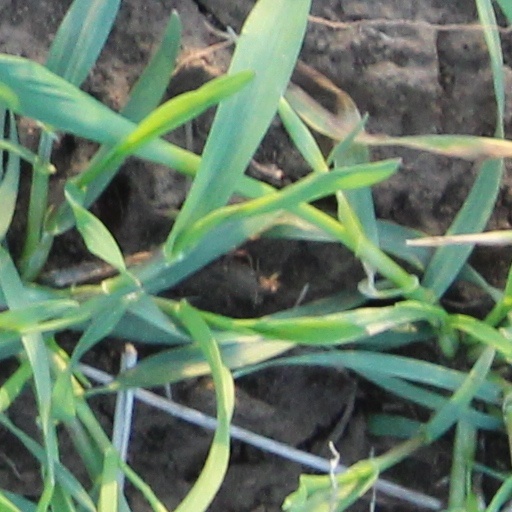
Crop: wheat